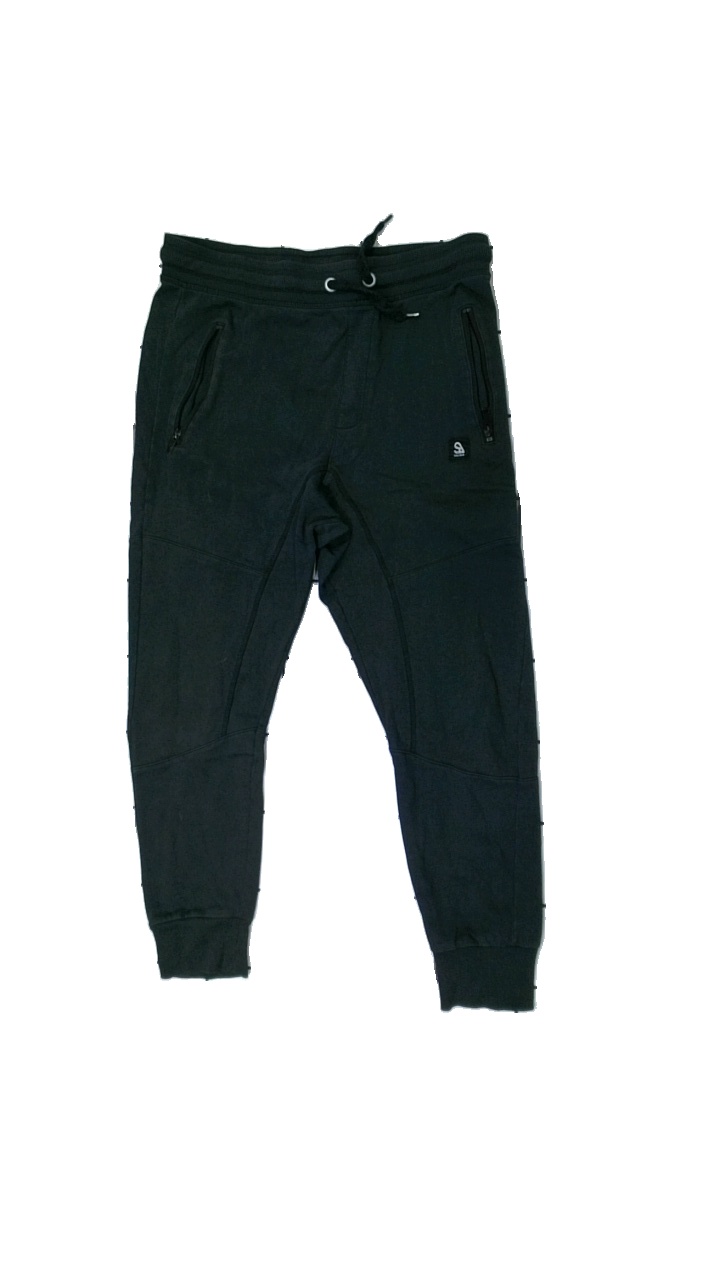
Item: Trousers (Men)
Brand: Saliga
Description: Black trousers
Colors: Black
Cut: Regular
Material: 100% Cotton
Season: All
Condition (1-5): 2
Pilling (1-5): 5
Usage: Recycle
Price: <50